Political history of medieval Karnataka

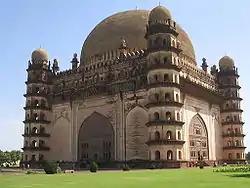
Gol Gumbaz at Bijapur, has the second largest pre-modern dome in the world after the Byzantine Hagia Sophia.

The Bijapur Sultanate (or Adilshahi Kingdom) emerged towards the end of the 15th century with the weakening of the Bahmani Sultanate . The main sources of information about this kingdom comes from contemporaneous inscriptions and writings in Persian and Kannada, travelogues of European visitors to the Deccan and inscriptions of neighbouring kingdoms. In 1489, Yusuf Adilkhan, a Turkic general in the Bahmani army, broke away to found the kingdom from modern Bijapur . Throughout his rule, the Sultanate was at war with the Vijayanagara Empire over the strategic Raichur doab, with the Portuguese over Goa, with the Barid Shahis of Bidar and later with the erstwhile feudatories of the Vijayanagara Empire who had gained independence after 1565. The Italian writer Varathema wrote about the founder Adilkhan and Bijapur, "A powerful and prosperous king", "the city was encircled by many fortifications and contained beautiful and majestic buildings".